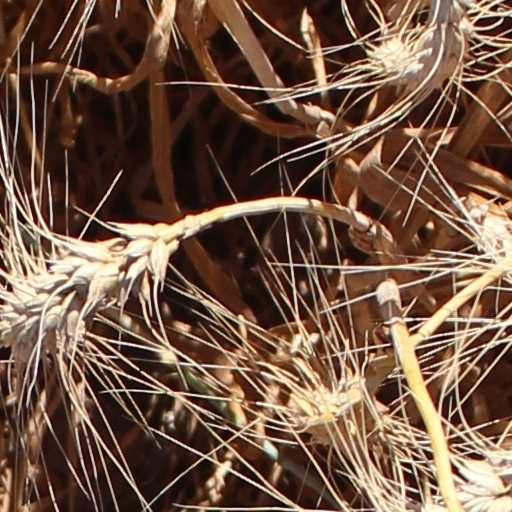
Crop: wheat